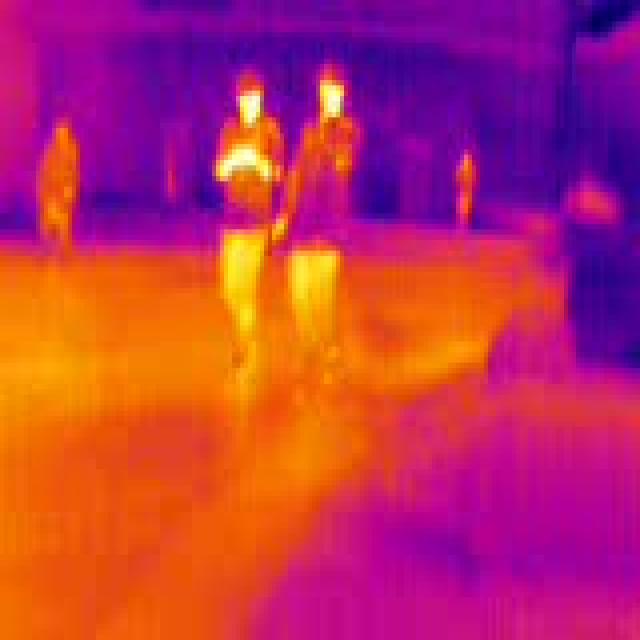
Detected objects:
label: person
label: person
label: person
label: person